Canterbury Cathedral

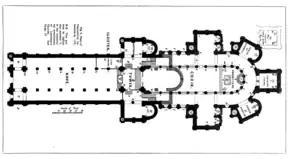
The Norman cathedral, after its expansion by Ernulf and Conrad.

Under Lanfranc's successor Anselm, who was twice exiled from England, the responsibility for the rebuilding or improvement of the cathedral's fabric was largely left in the hands of the priors. Following the election of Prior Ernulf in 1096, Lanfranc's inadequate east end was demolished, and replaced with an eastern arm 198 feet long, doubling the length of the cathedral. It was raised above a large and elaborately decorated crypt. Ernulf was succeeded in 1107 by Conrad, who completed the work by 1126. The new quire took the form of a complete church in itself, with its own transepts; the east end was semicircular in plan, with three chapels opening off an ambulatory. A free-standing campanile was built on a mound in the cathedral precinct in about 1160.